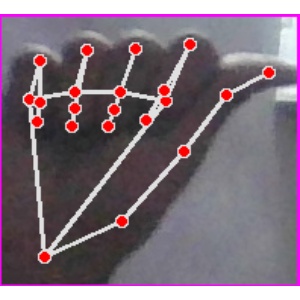
अक्षर: छ